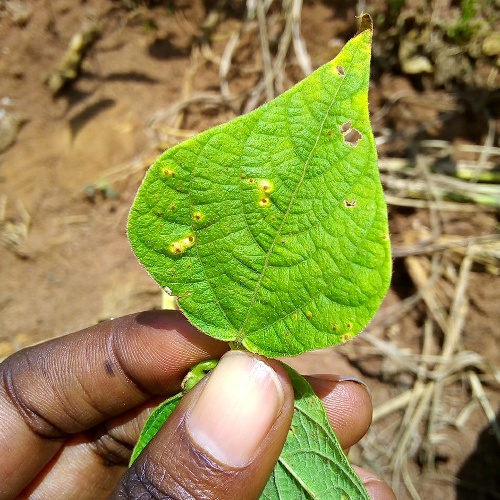
Leaf condition: bean_rust